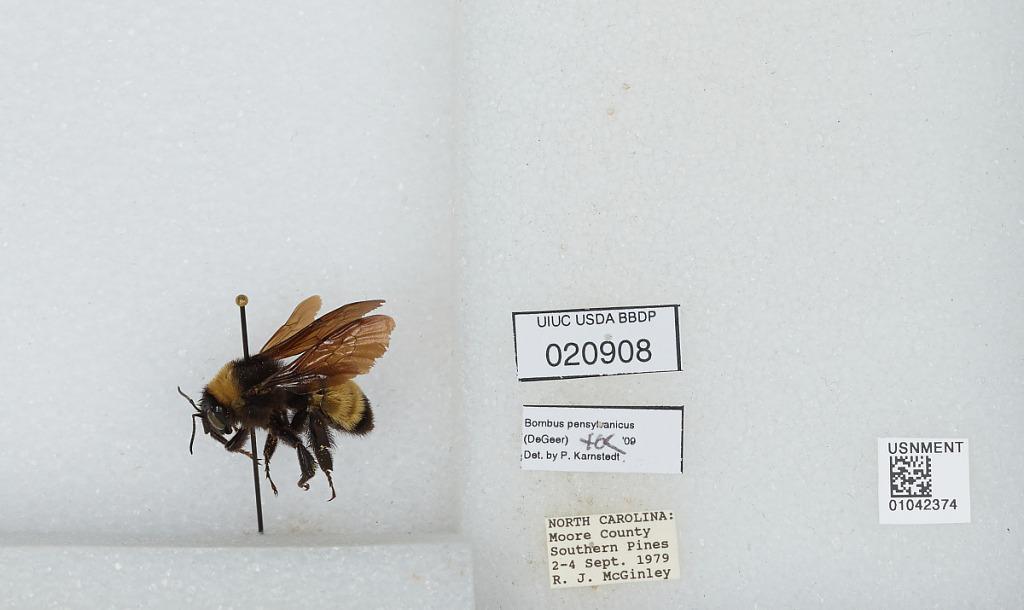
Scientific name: Bombus sp.
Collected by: R. McGinley
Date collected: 1979-9-2
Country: United States
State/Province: North Carolina
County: Moore
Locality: Southern Pines
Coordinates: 35.174, -79.3923
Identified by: Karnstedt, P.